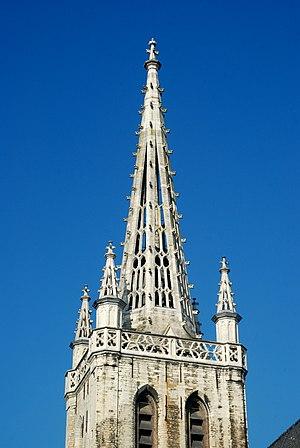
Belgique - Louvain - Église Sainte-Gertrude - flèche de la tour
Jean van Ruysbroeck, dit van den Berghe, est un architecte bruxellois du XVᵉ siècle, dont les dates précises de naissance sont à ce jour inconnues. Il mourut selon Guillaume Des Marez, peu après le mois de juillet 1485, à un âge très avancé.
L'église Sainte-Gertrude est une église classée de style gothique située à Louvain, dans la province du Brabant flamand en Belgique.